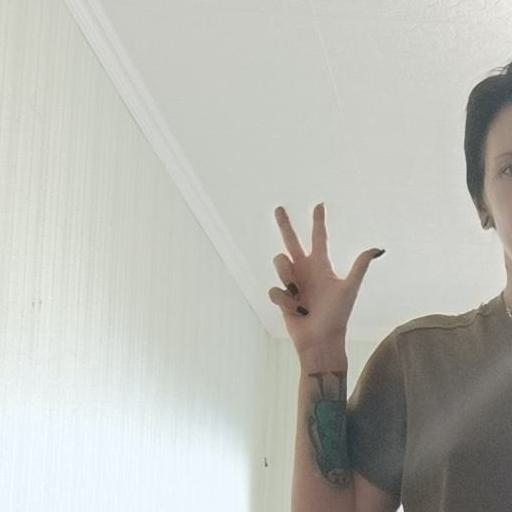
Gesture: three2